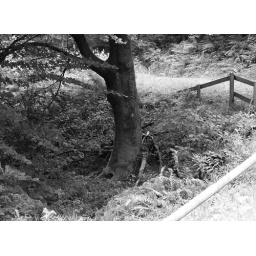
Tried this one in black and white